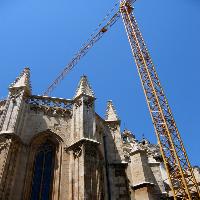
Weather: sun or clear